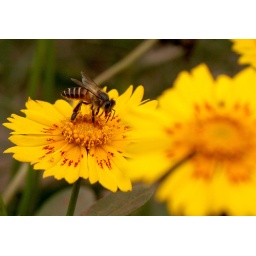
A honey bee on the yellow flower on the eve of Basant Panchami festival at rajpath in new delhi on monday.